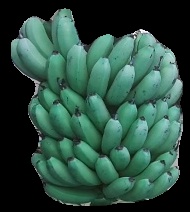
Variety: pachbale
Grade: grade2